Dorothy Garai

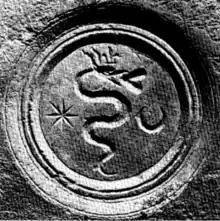
A serpent swallowing a heart, Queen Dorothy's coat of arms as depicted on an artefact found in the Bobovac chapel

The engagement did not immediately receive support of the Roman Catholic Church, however, because Tvrtko's religious affiliations were not clear enough. He admitted his subjects were "shaky Christians" who often changed allegiance from the Catholic Church to the Bosnian Church or even Eastern Orthodox Church and vice versa, but Tvrtko managed to dispel doubts about his loyalty to the Pope, and the marriage went ahead. The sources reporting these marriage negotiations are also the only ones that mention Dorothy by name, which is why historians were for a long time uneasy about identifying her as Tvrtko's wife.